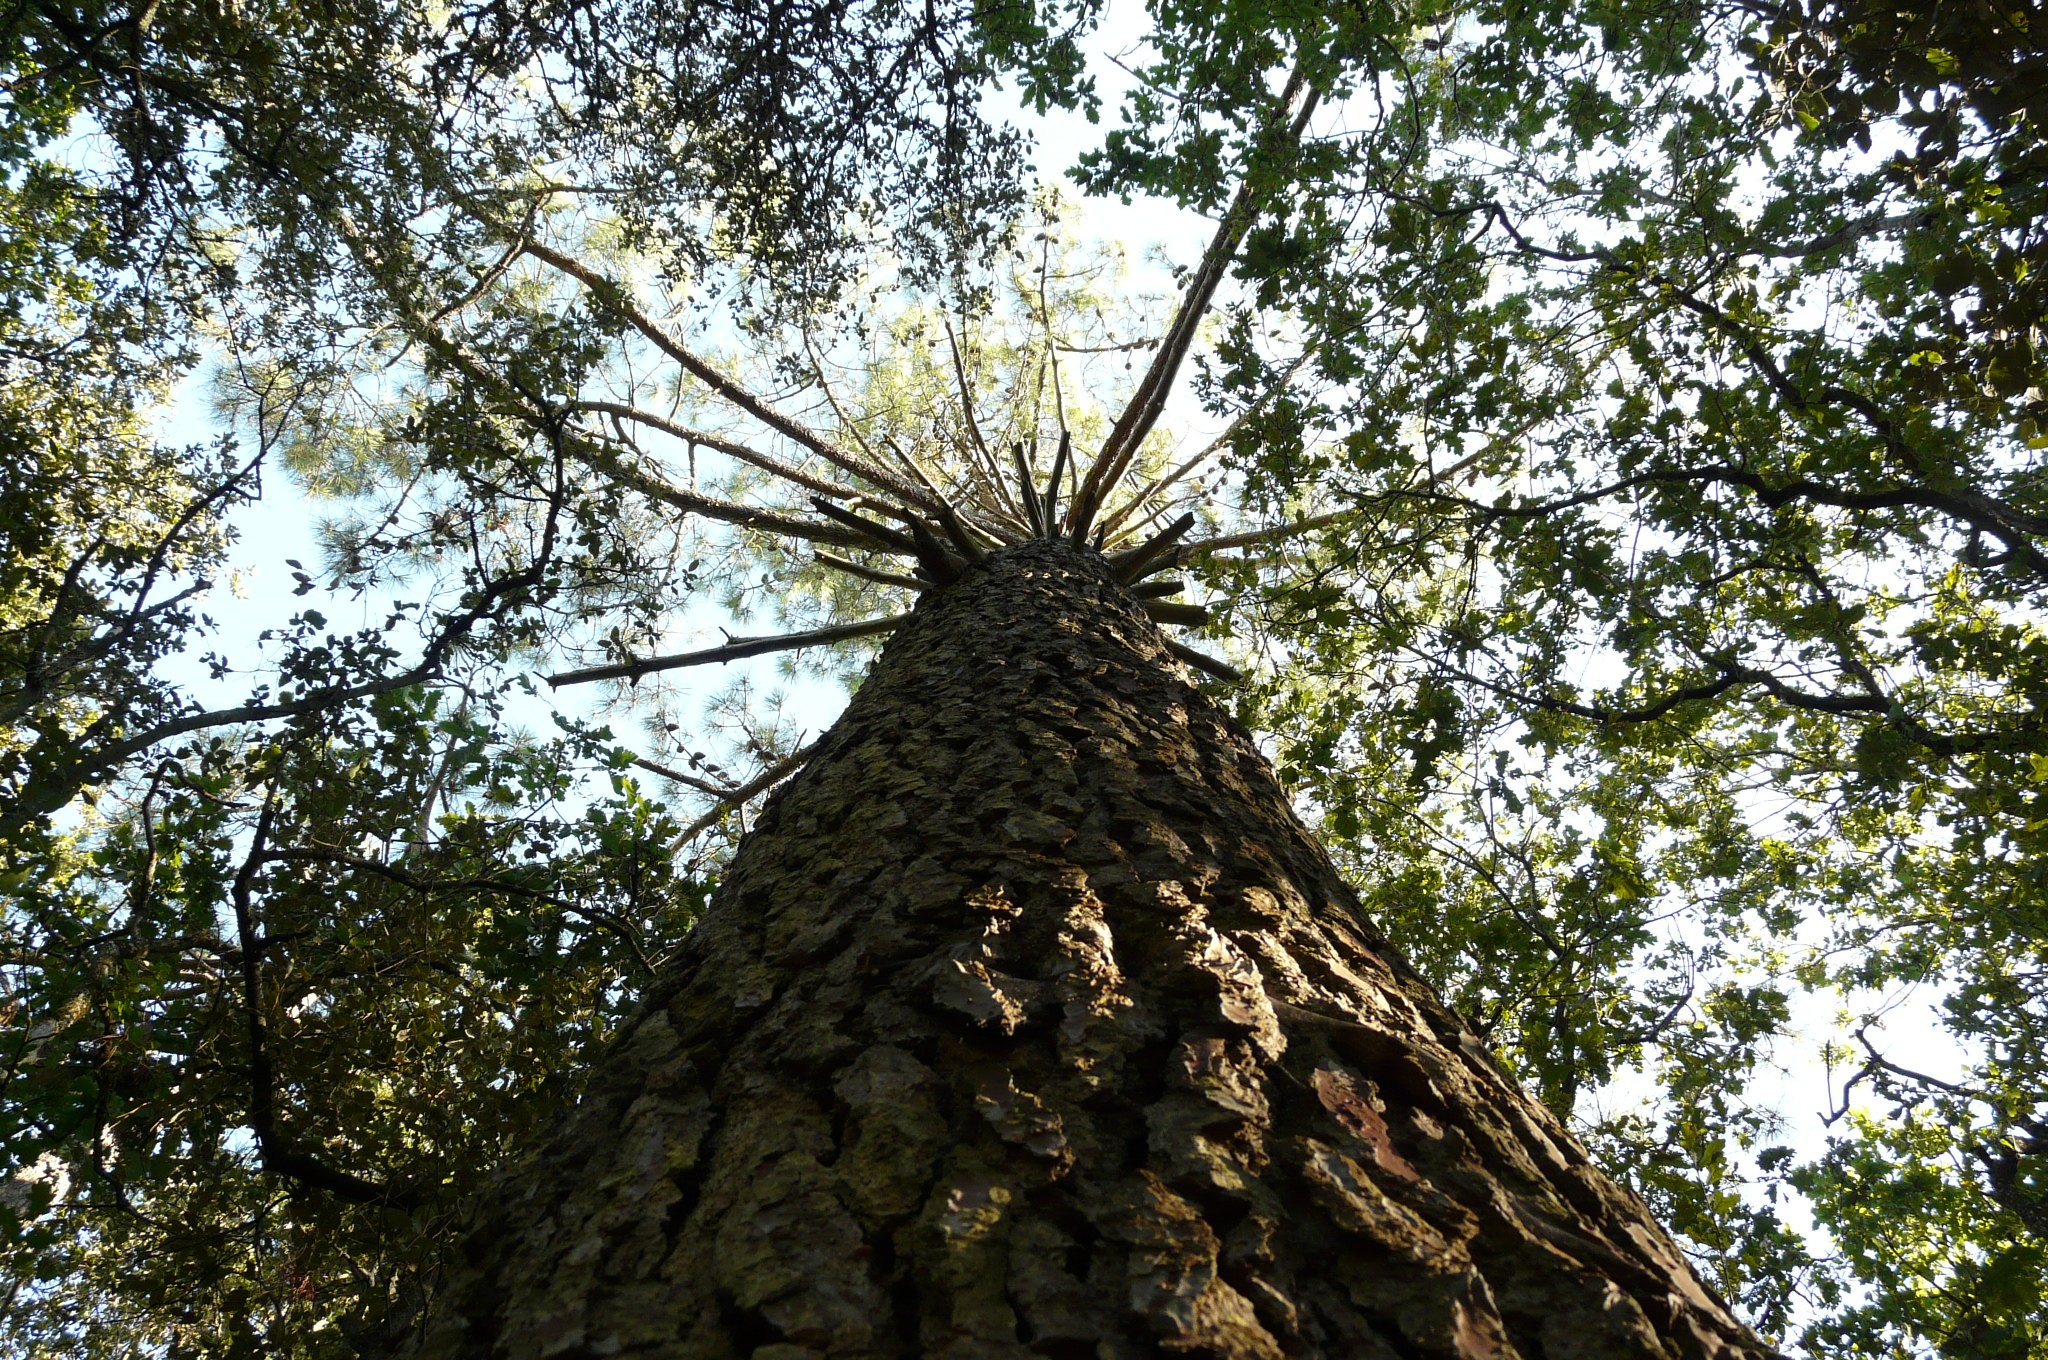
tree, forest, branch, plant, leaf, flower, trunk, pine, jungle, botany, aesthetic, spruce, deciduous, woodland, habitat, tree bark, pinus pinea, natural environment, woody plant